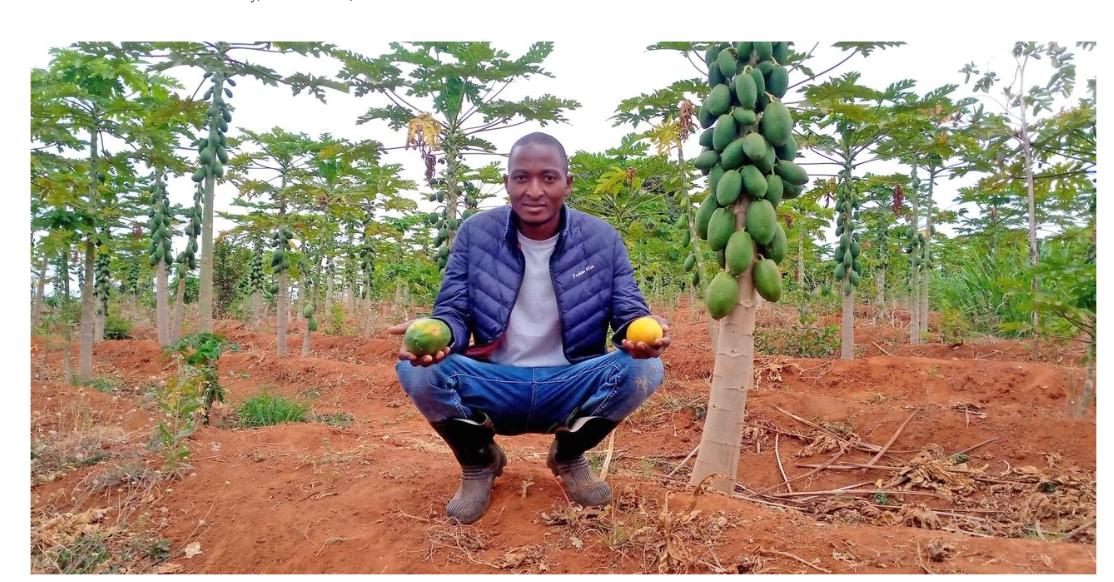
Kilimo cha mapapai, mkulima ameshika matunda kwenye mkono wake, amevaa viatu vya mvua, koti na suruali ya jinzi. Nyuma yake kuna miti mingi ya mipapai yenye matunda ya kutosha, mengine yameiva na mengine hayajaiva vizuri. Mkulima huyo amechuchumaa kwenye shamba lenye udongo mwekundu.